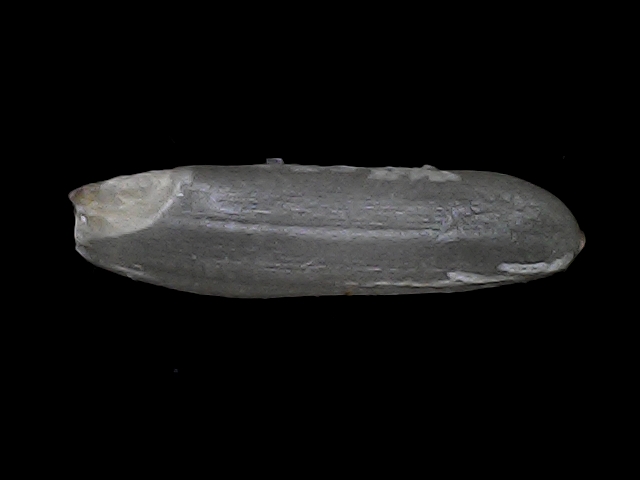
Rice variety: BRRI102